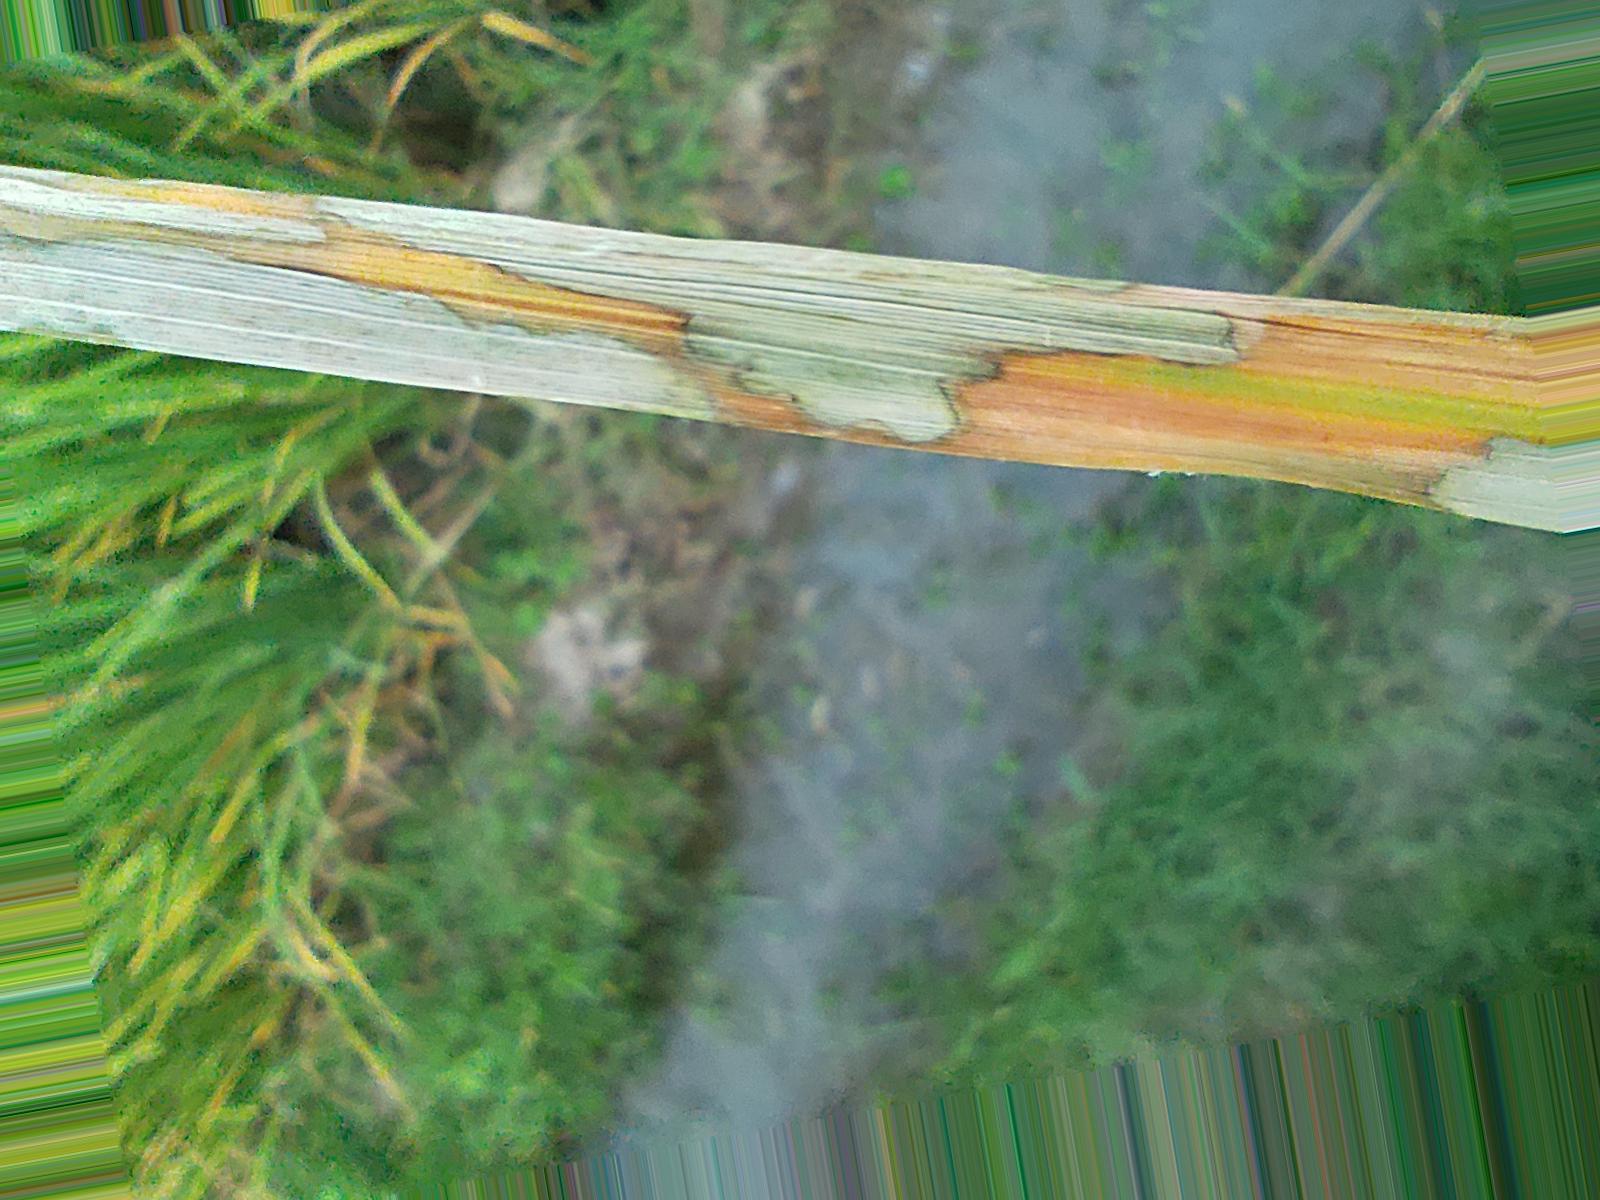
Nhãn: Bệnh Đốm Vằn ( Khô vằn ) ( Sheath Blight )